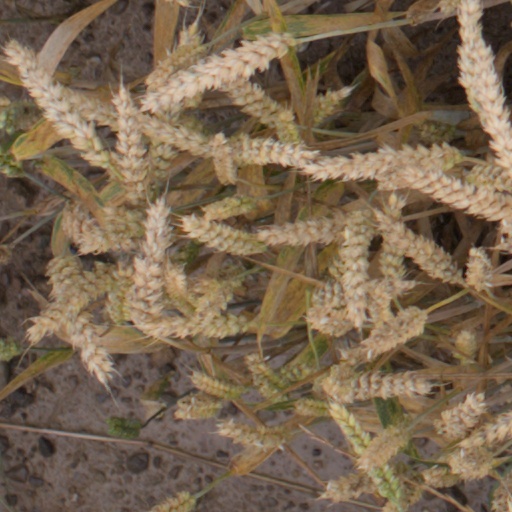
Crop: wheat